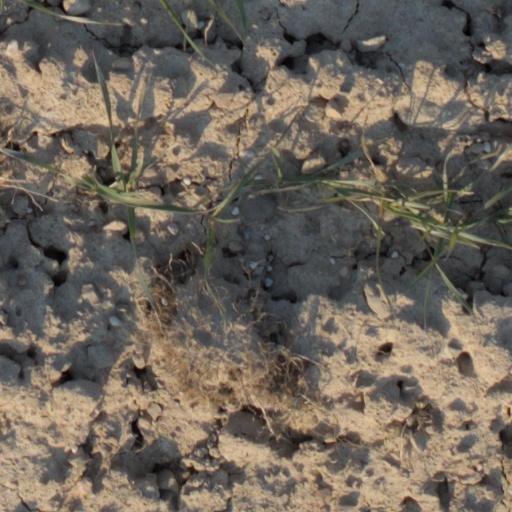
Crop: wheat